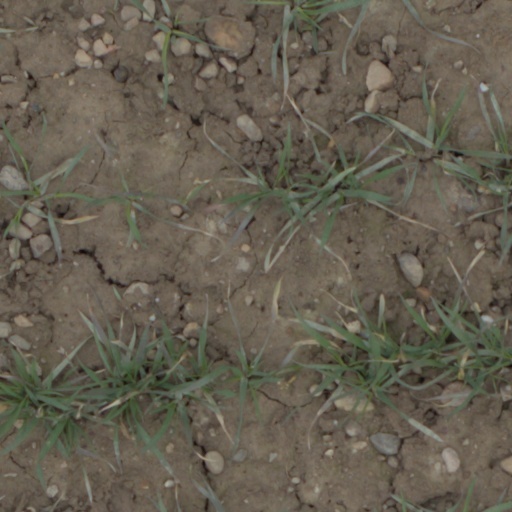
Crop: wheat